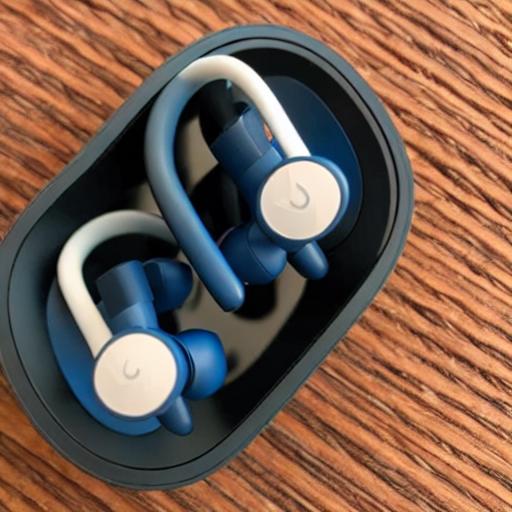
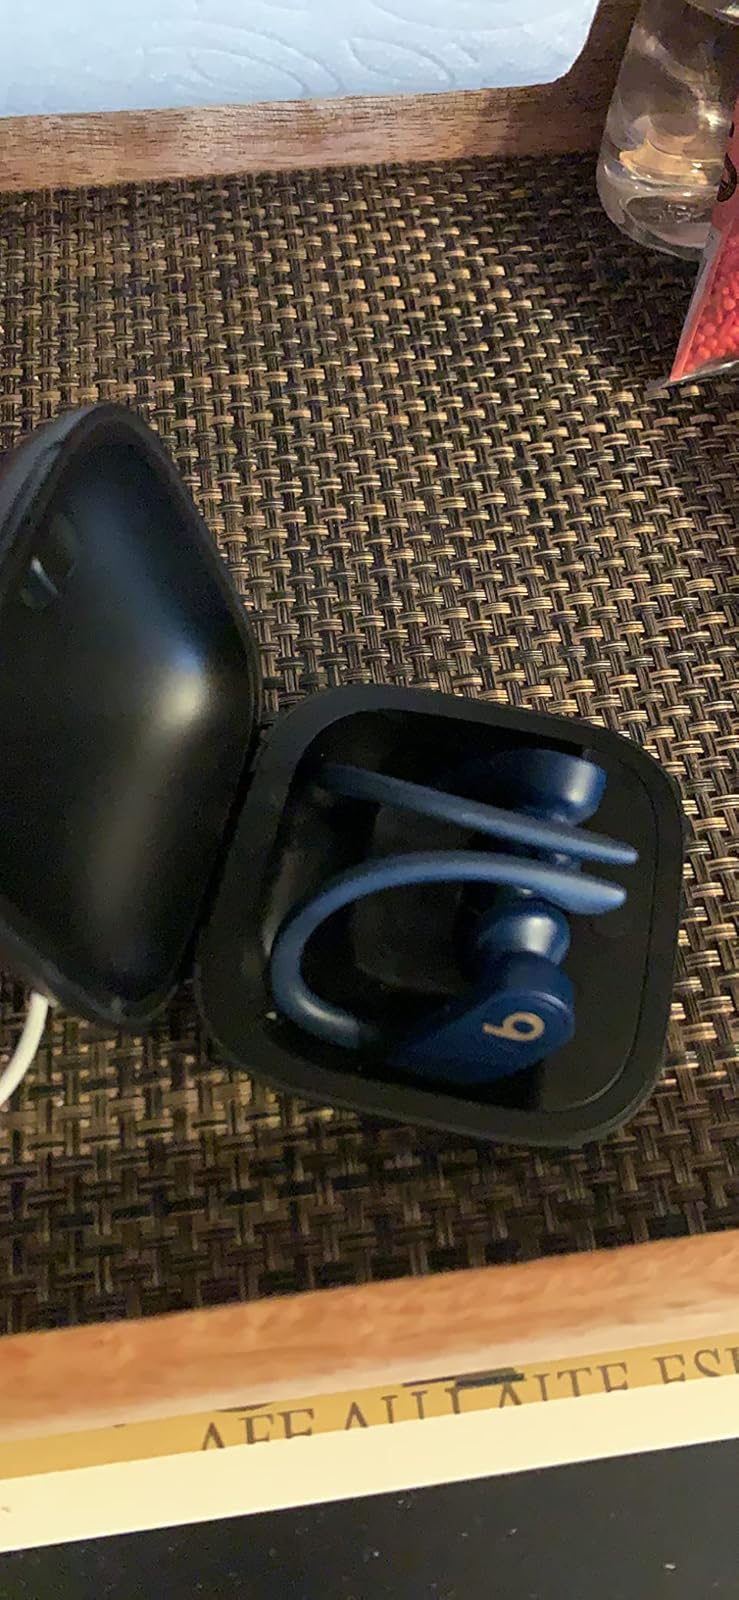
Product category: earbuds
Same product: no